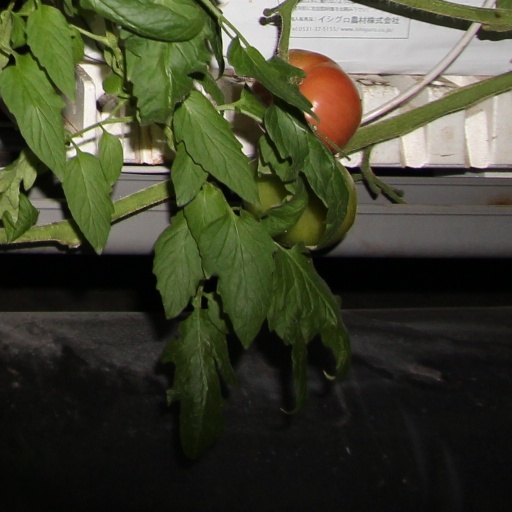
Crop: tomato